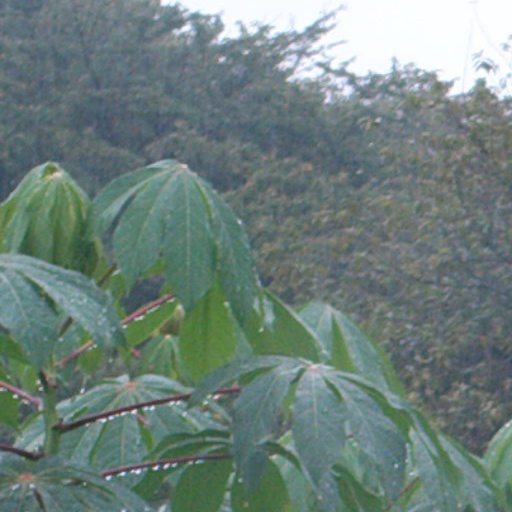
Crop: cassava